Congress of Erfurt

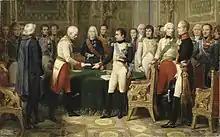
"The Congress of Erfurt", oil on canvas by Nicolas Gosse

The Congress of Erfurt was the meeting between Napoleon, Emperor of the French, and Alexander I, Emperor of All Russia, from Tuesday 27 September to Friday 14 October 1808 intended to reaffirm the alliance concluded the previous year with the Treaties of Tilsit which followed the end of the War of the Fourth Coalition.